Linux Magazine

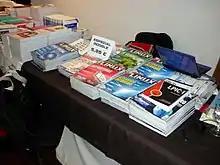
Issues of the Spanish-language edition for sale

The magazine was first published in German in 1994, and later in English, Polish, Brazilian Portuguese, and Spanish. The German edition is called Linux-Magazin; the American/Canadian edition was Linux Pro Magazine until January of 2023 when the name changed to Linux Magazine. The founding company was Articon GmbH.